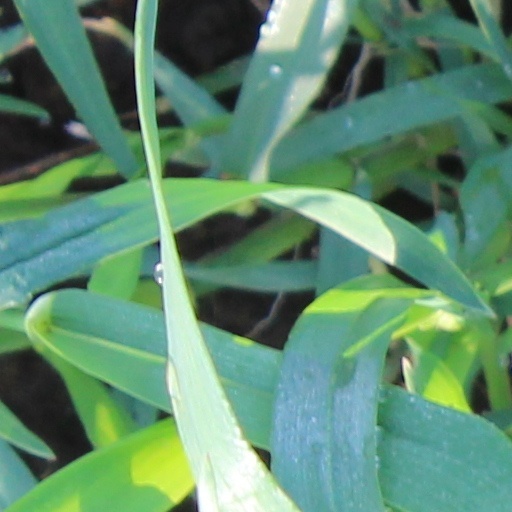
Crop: wheat